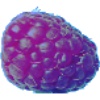
Label: Raspberry 1